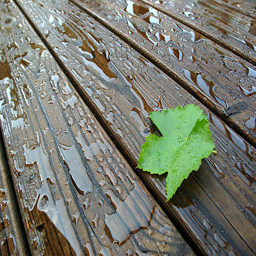
leaf on a rain soaked wooden deck